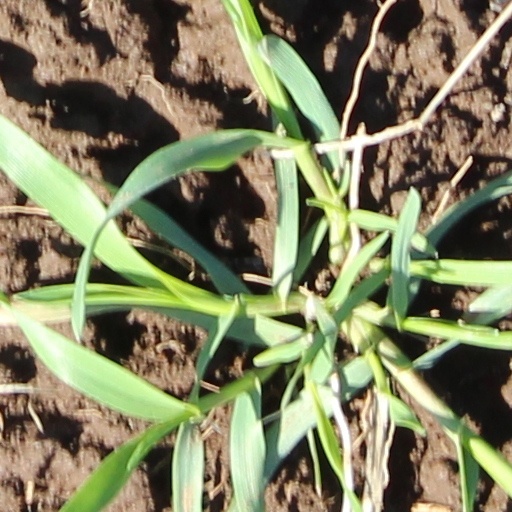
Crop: wheat